Hispanics and Latinos in Utah

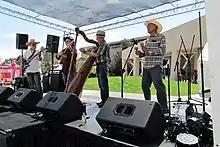
Venezuelan band performing at event in Salt Lake City, Utah

Since 2018 Panas in Utah, has become the means of communication for Latinos, it began after the Venezuelan migration to the state and now it reaches all the Hispanic communities in Utah, is affiliated with EFE the first Spanish news agency in the world with more than 80 years of experience and el pana en Utah, Frengy Alvarado has become a reference for news and information for the community